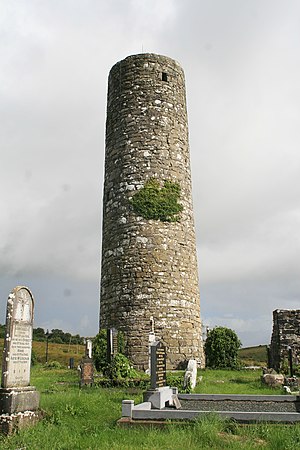
County Mayo / Historie
County Mayo er et county i provinsen Connacht i den vestlige del af Republikken Irland.